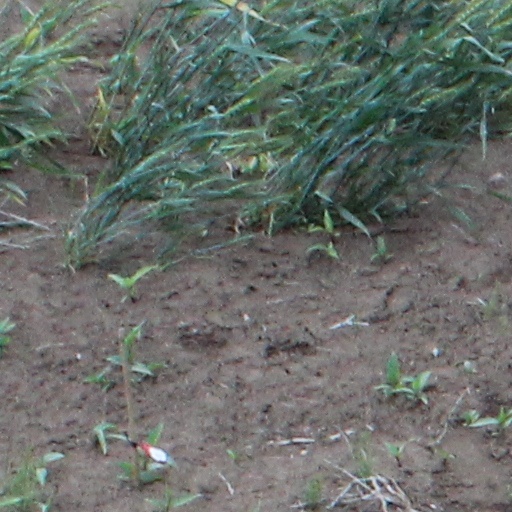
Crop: wheat